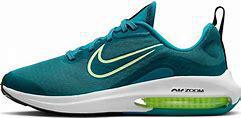
Brand: Nike
Model: Air Zoom Arcadia 2